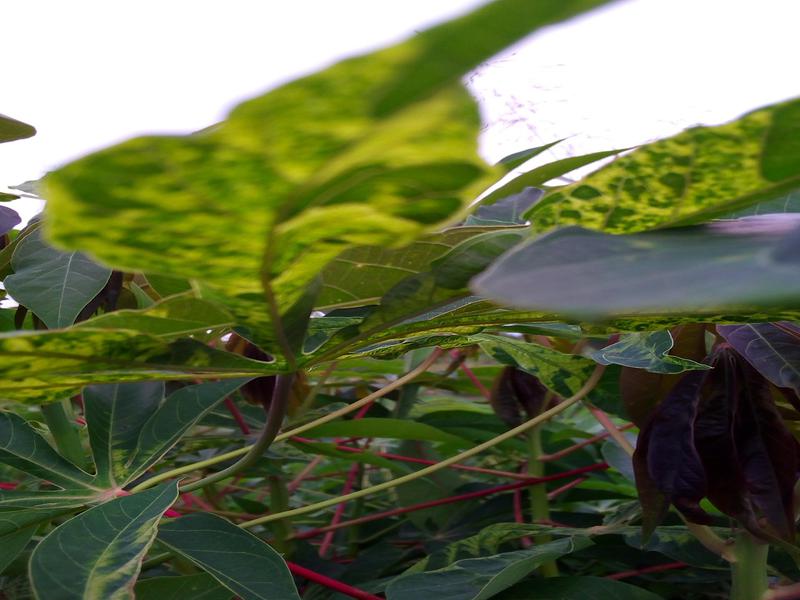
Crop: cassava
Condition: mosaic_disease